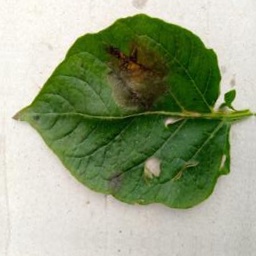
Etiqueta: Late Blight